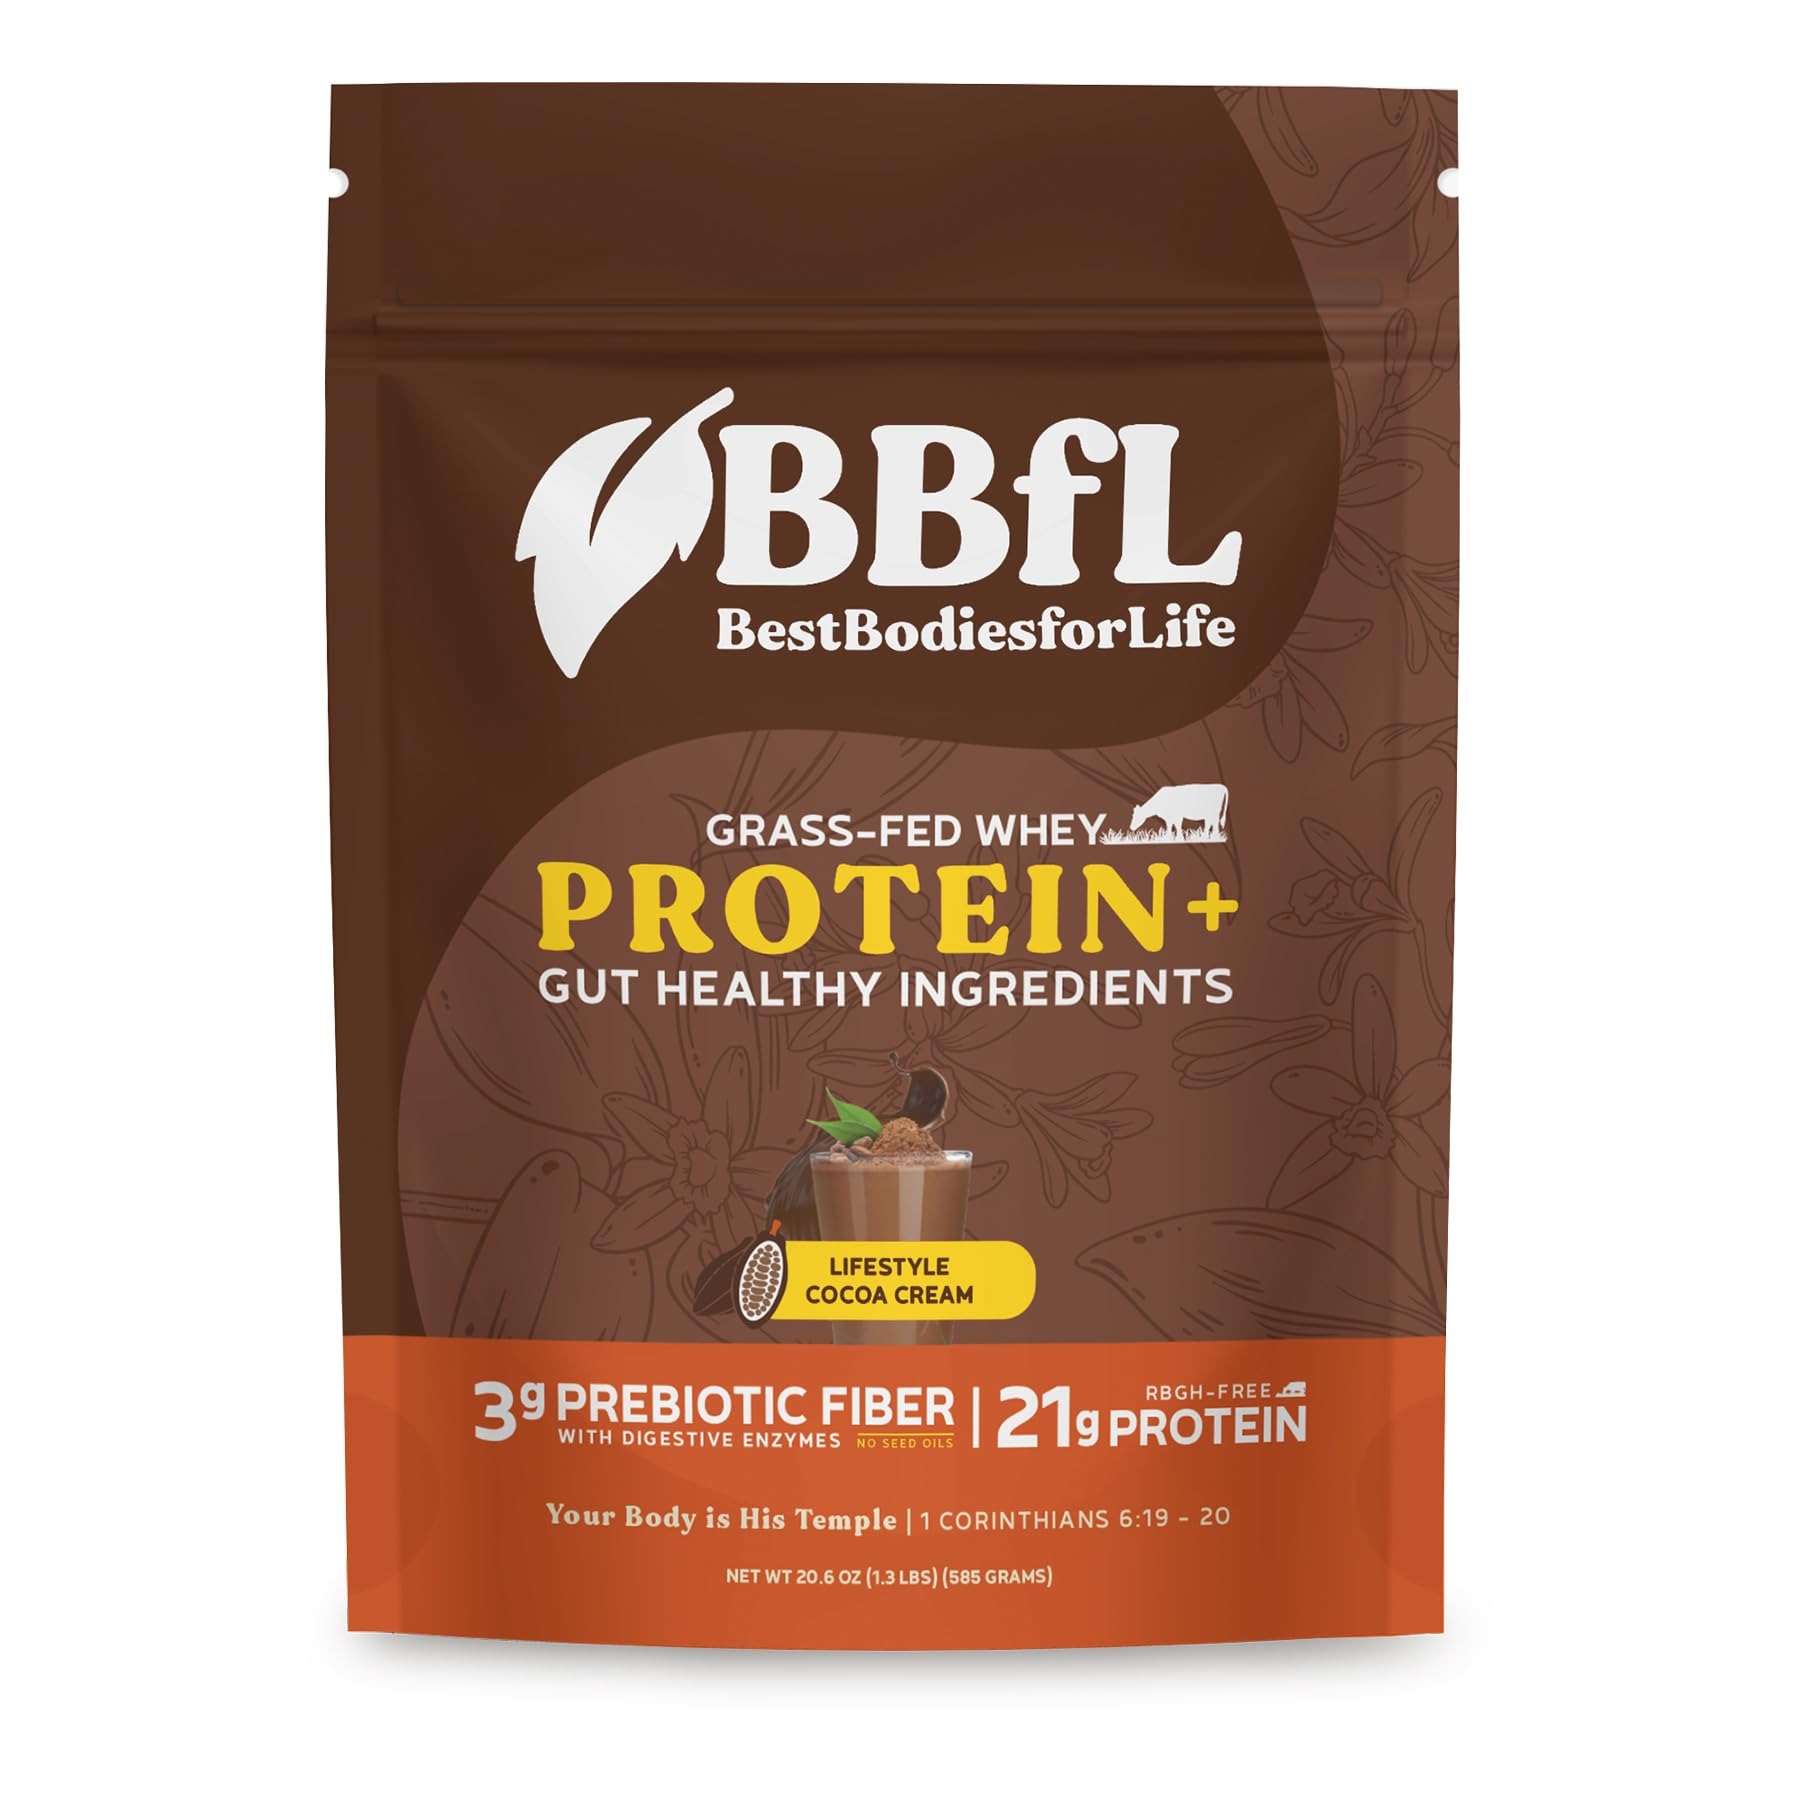
Item Name: BBfL Meal Replacement Shakes, 21g Protein, Organic Whey Protein Powder, Apple Cider Vinegar, Digestive Enzymes, All in One Shake for Women & Men (15 Servings, Cocoa Cream)
Bullet Point 1: MEAL REPLACEMENT: 110 calories per serving with no refined sugars, perfect for replacing breakfast, lunch, dinner or using it as your post-workout secret weapon that is Organic and Kosher certified for women or men
Bullet Point 2: APPLE CIDER VINEGAR + ENZYMES: Great aid for digestion, gut health, immunity, and it can also boost your metabolism, balance your cholesterol levels, provides you with energy, and even reduce inflammation
Bullet Point 3: 21g ORGANIC WHEY PROTEIN: A complete source of protein, containing all your essential amino acids - great for muscle recovery & appetite control absorbing easily
Bullet Point 4: NO ARTIFICIAL FLAVORS/SWEETENERS: Combines all the health-management superfoods into one mix along with honey, coconut water, cultured yogurt, and stevia
Bullet Point 5: TASTE: Microfiltered so you will experience a smooth, light, silky, and delicious taste that is Gluten Free, Non-GMO, Soy Free, and Chemical Free without the grittiness and chalky textured aftertaste
Product Description: <p><b>BestBodiesforLife's LifeStyle Meal Replacement Shakes </b></p> <p>Made from 100% organic and hosher certified grass fed whey protein that absorbs easily, you will find that whether you want to lose weight, or looking for a convenient way to replace a high quality meal, you will love the silky smooth taste of our shakes. Our Cocoa Cream is made with real cocoa powder, a great source of antioxidants with no chemical or artificial flavorings, all-natural stevia and honey for the right amount of sweetness, hormone/antibiotic free yogurt for a creamy and silky experience, coconut water for additional creaminess and apple cider vinegar for a chemical free natural energy boost without the crash.</p> <p><b>Orangic Grass Fed Whey Protein</b></p> <p>Whey protein is a great way to add more protein to your daily intake. Whey is the liquid part of milk that separates during cheese production, and it contains various proteins, amino acids, and minerals that are essential for your health. In addition to providing your body with necessary nutrients, whey protein can also aid in muscle recovery and .</p> <p><b>Apple Cider Vinegar helps with:</b></p> <ul> <li>Healthy weight management</li> <li>Support gut health for healthy digestion</li> <li>Support a healthy immune system</li> <li>Improve energy</li> </li> </ul> <p>One of those ingredients that you've probably heard mentioned over and over again, especially in the context of or weight management. A great aid for digestion, gut health, immunity, it can also boost your metabolism, balance your cholesterol levels, provide you with energy, and even reduce inflammation.</p> <p><b>BestBodiesforLife</b></p> <p> ﻿﻿These statements have not been evaluated by the Food and Drug Administration. This product is not intended to diagnose, treat, cure or prevent any disease
Value: 16.16
Unit: Ounce

Price: 39.95